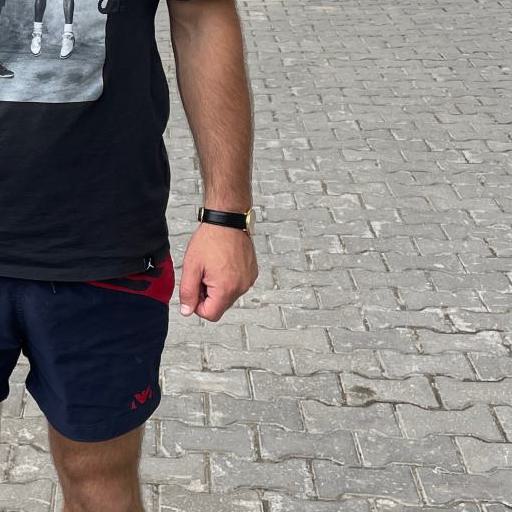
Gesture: no_gesture